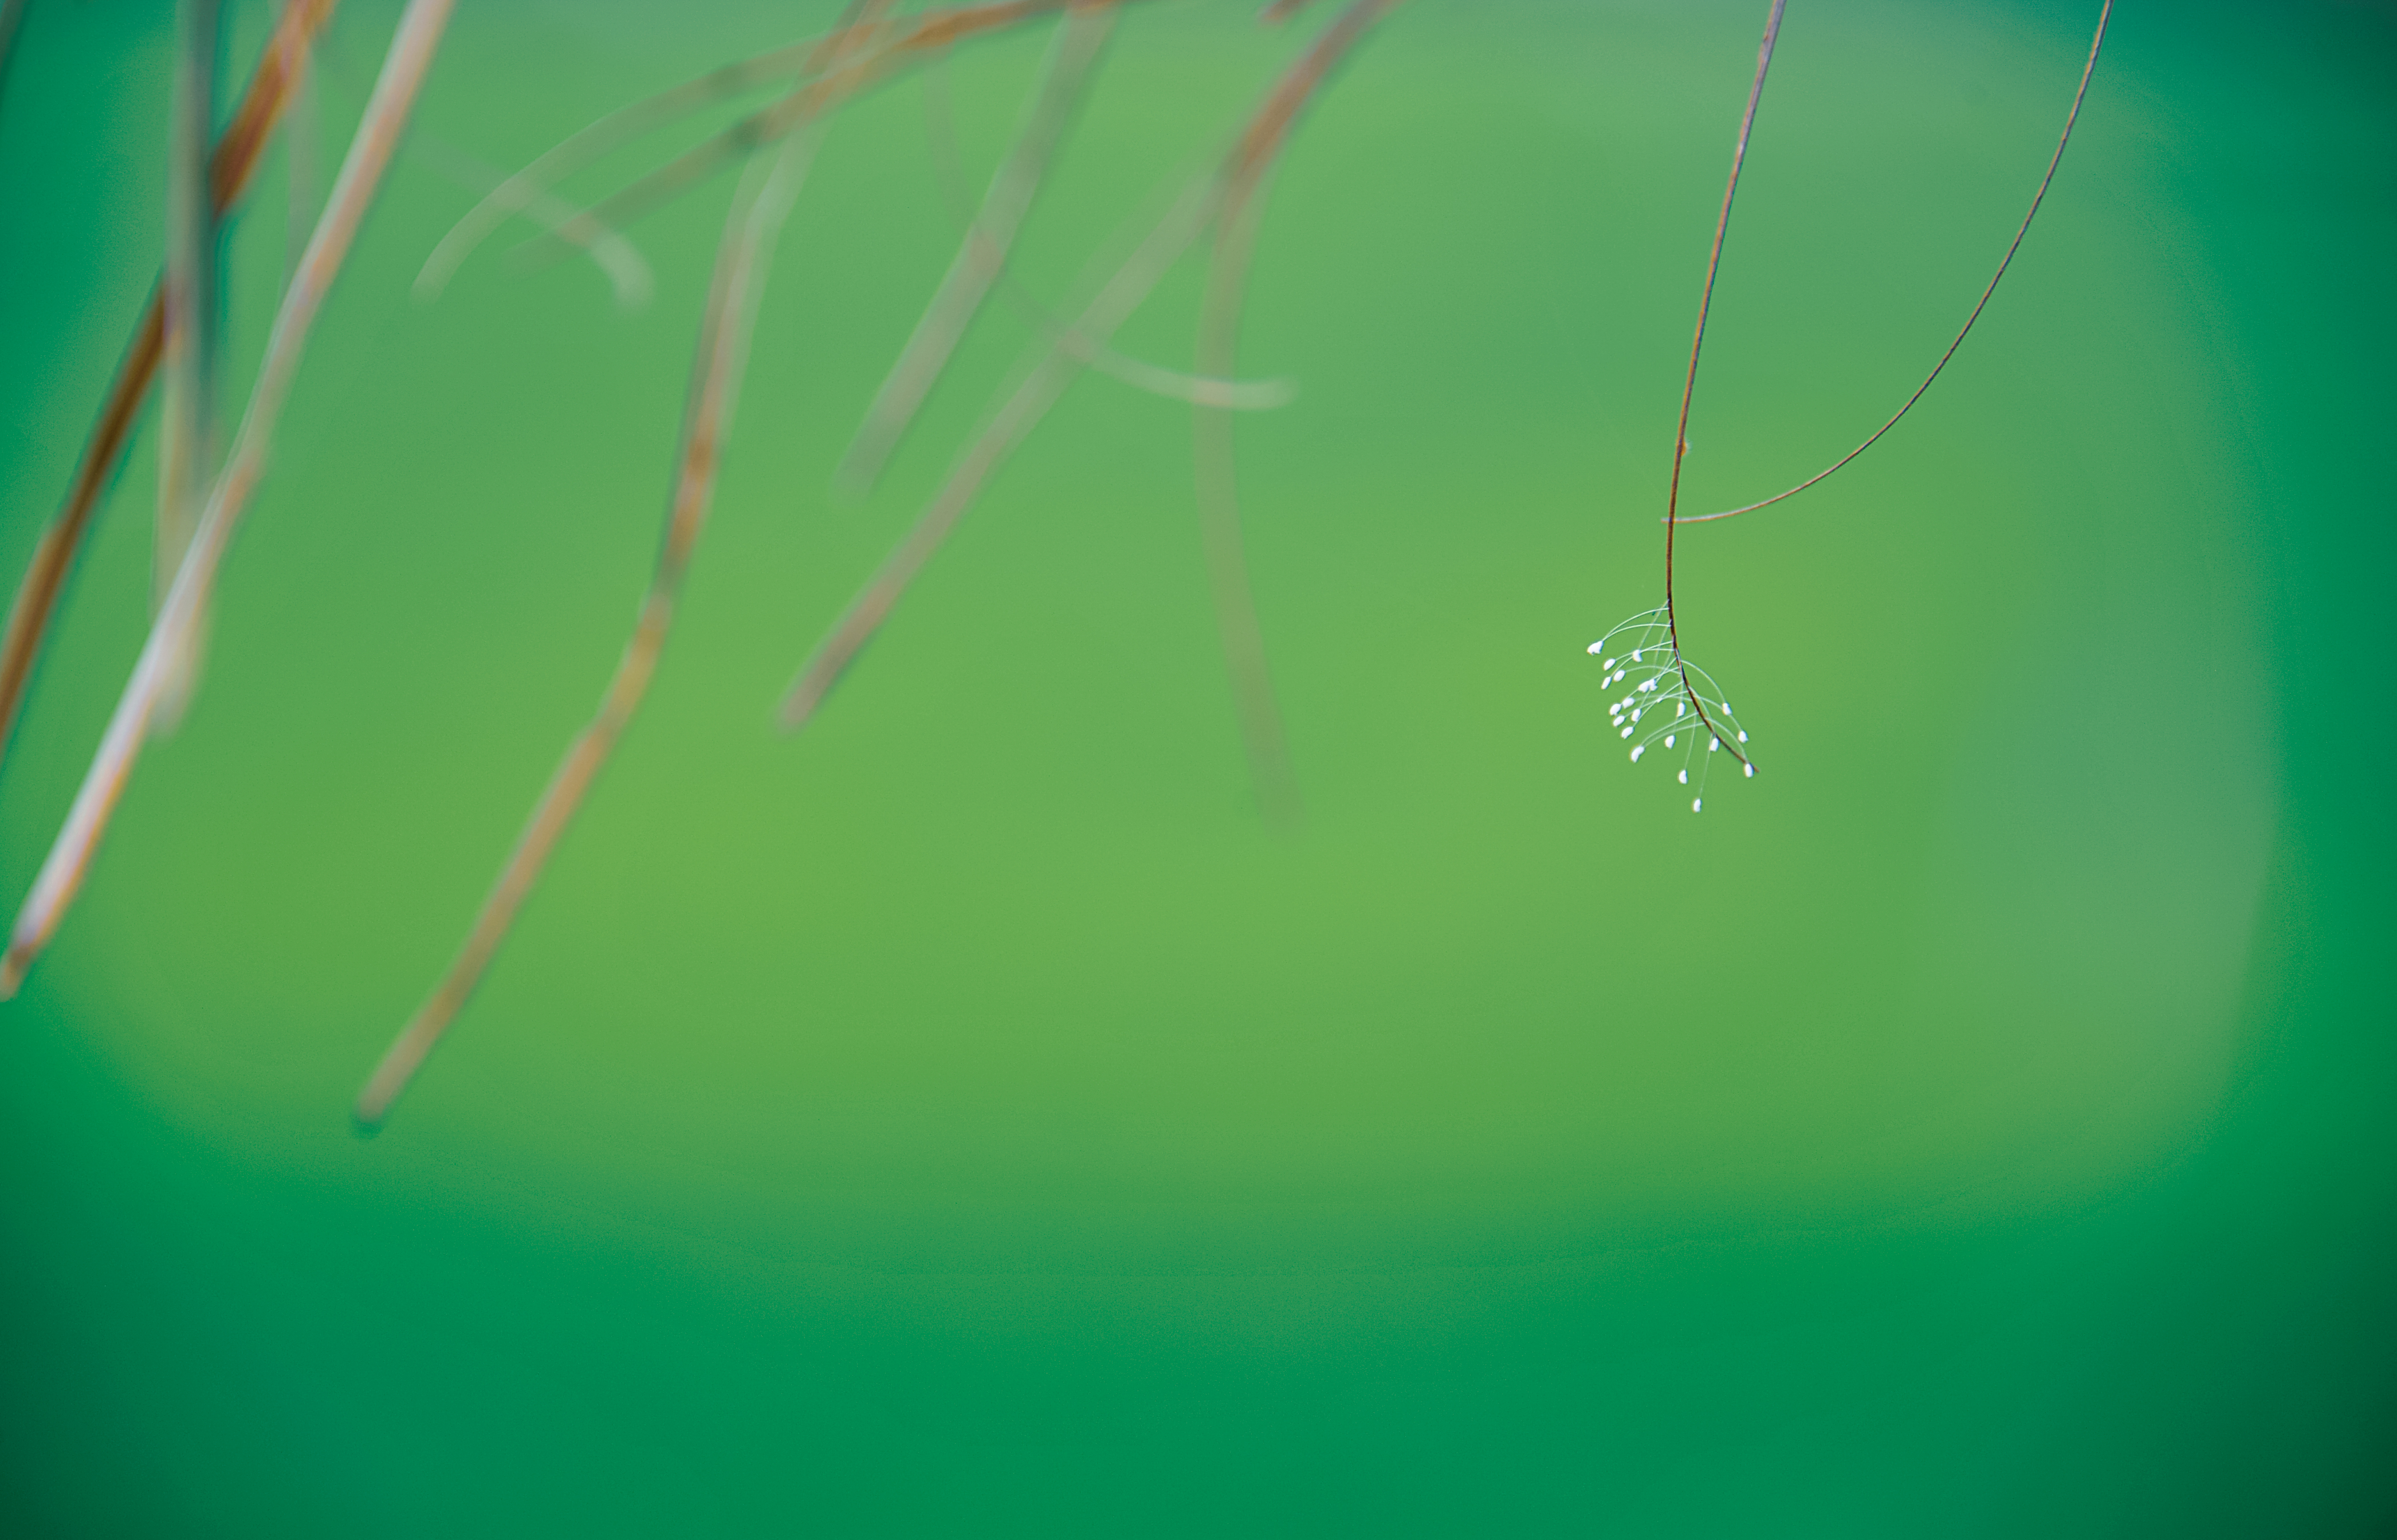
photography, wallpaper, portrait, landscape, cute, lovely, happy, alive, natural, beautiful, beauty, live, green, macro photography, close up, water, organism, grass, computer wallpaper, plant stem